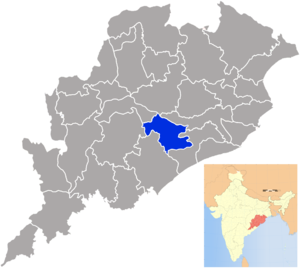
Le district de Nayagarh est un district de l'état de l'Odisha, en Inde.